Josh Lewsey

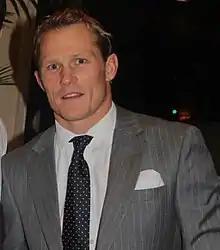

Owen Joshua Lewsey MBE (born 30 November 1976) is an English former rugby union player who represented England and the British and Irish Lions. Lewsey is a former British Army Officer.